Church of St. Mary Magdalene (Toronto)

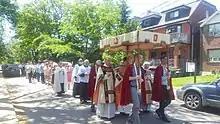
Church of St. Mary Magdalene outdoor procession of the Blessed Sacrament, Corpus Christi 2019

SMM has a collection of sacred art. A Rood Cross hangs from the chancel arch to commemorate the parish war dead of World War I. It was designed by architect William Rae, modelled by Frances Loring and originally painted by Frank Johnston (one of the Group of Seven). Sylvia Hahn painted a pastoral scene of a young Jesus in the north aisle, as well as the triptych behind the Lady Altar in the south aisle. A painting by Lynn Donoghue hanging near the baptismal font explores the challenges of faith in the modern age. Devotional stations include statues of Saint Benedict, Saint Joseph, and Saint Mary Magdalene.